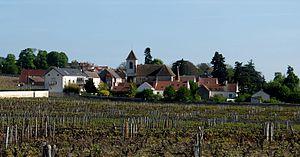
Morey-Saint-Denis est une commune française située à 17 km au sud de Dijon et 7 km au nord de Nuits-Saint-Georges dans le département de la Côte-d'Or en région Bourgogne-Franche-Comté.